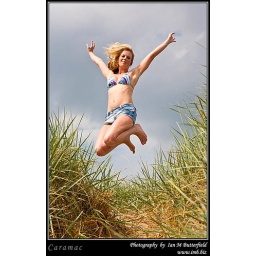
Attractive young woman jumping in the air on a sand dune.